88 Wood Street

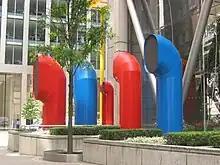
Ventilation funnels at 88 Wood Street.

88 Wood Street is a commercial skyscraper in London, located on Wood Street in the City of London.